Croatia at the 2009 World Championships in Athletics

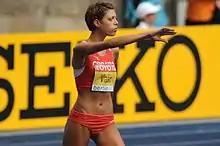
Blanka Vlašić at the World Championships in Berlin

Blanka Vlašić came to the World Championships with a season's best of 2.05 m, edged by world leading 2.06 m set by her main rival and home crowd favorite Ariane Friedrich, who had beaten Vlašić at the European Athletics Indoor Championships earlier that year.